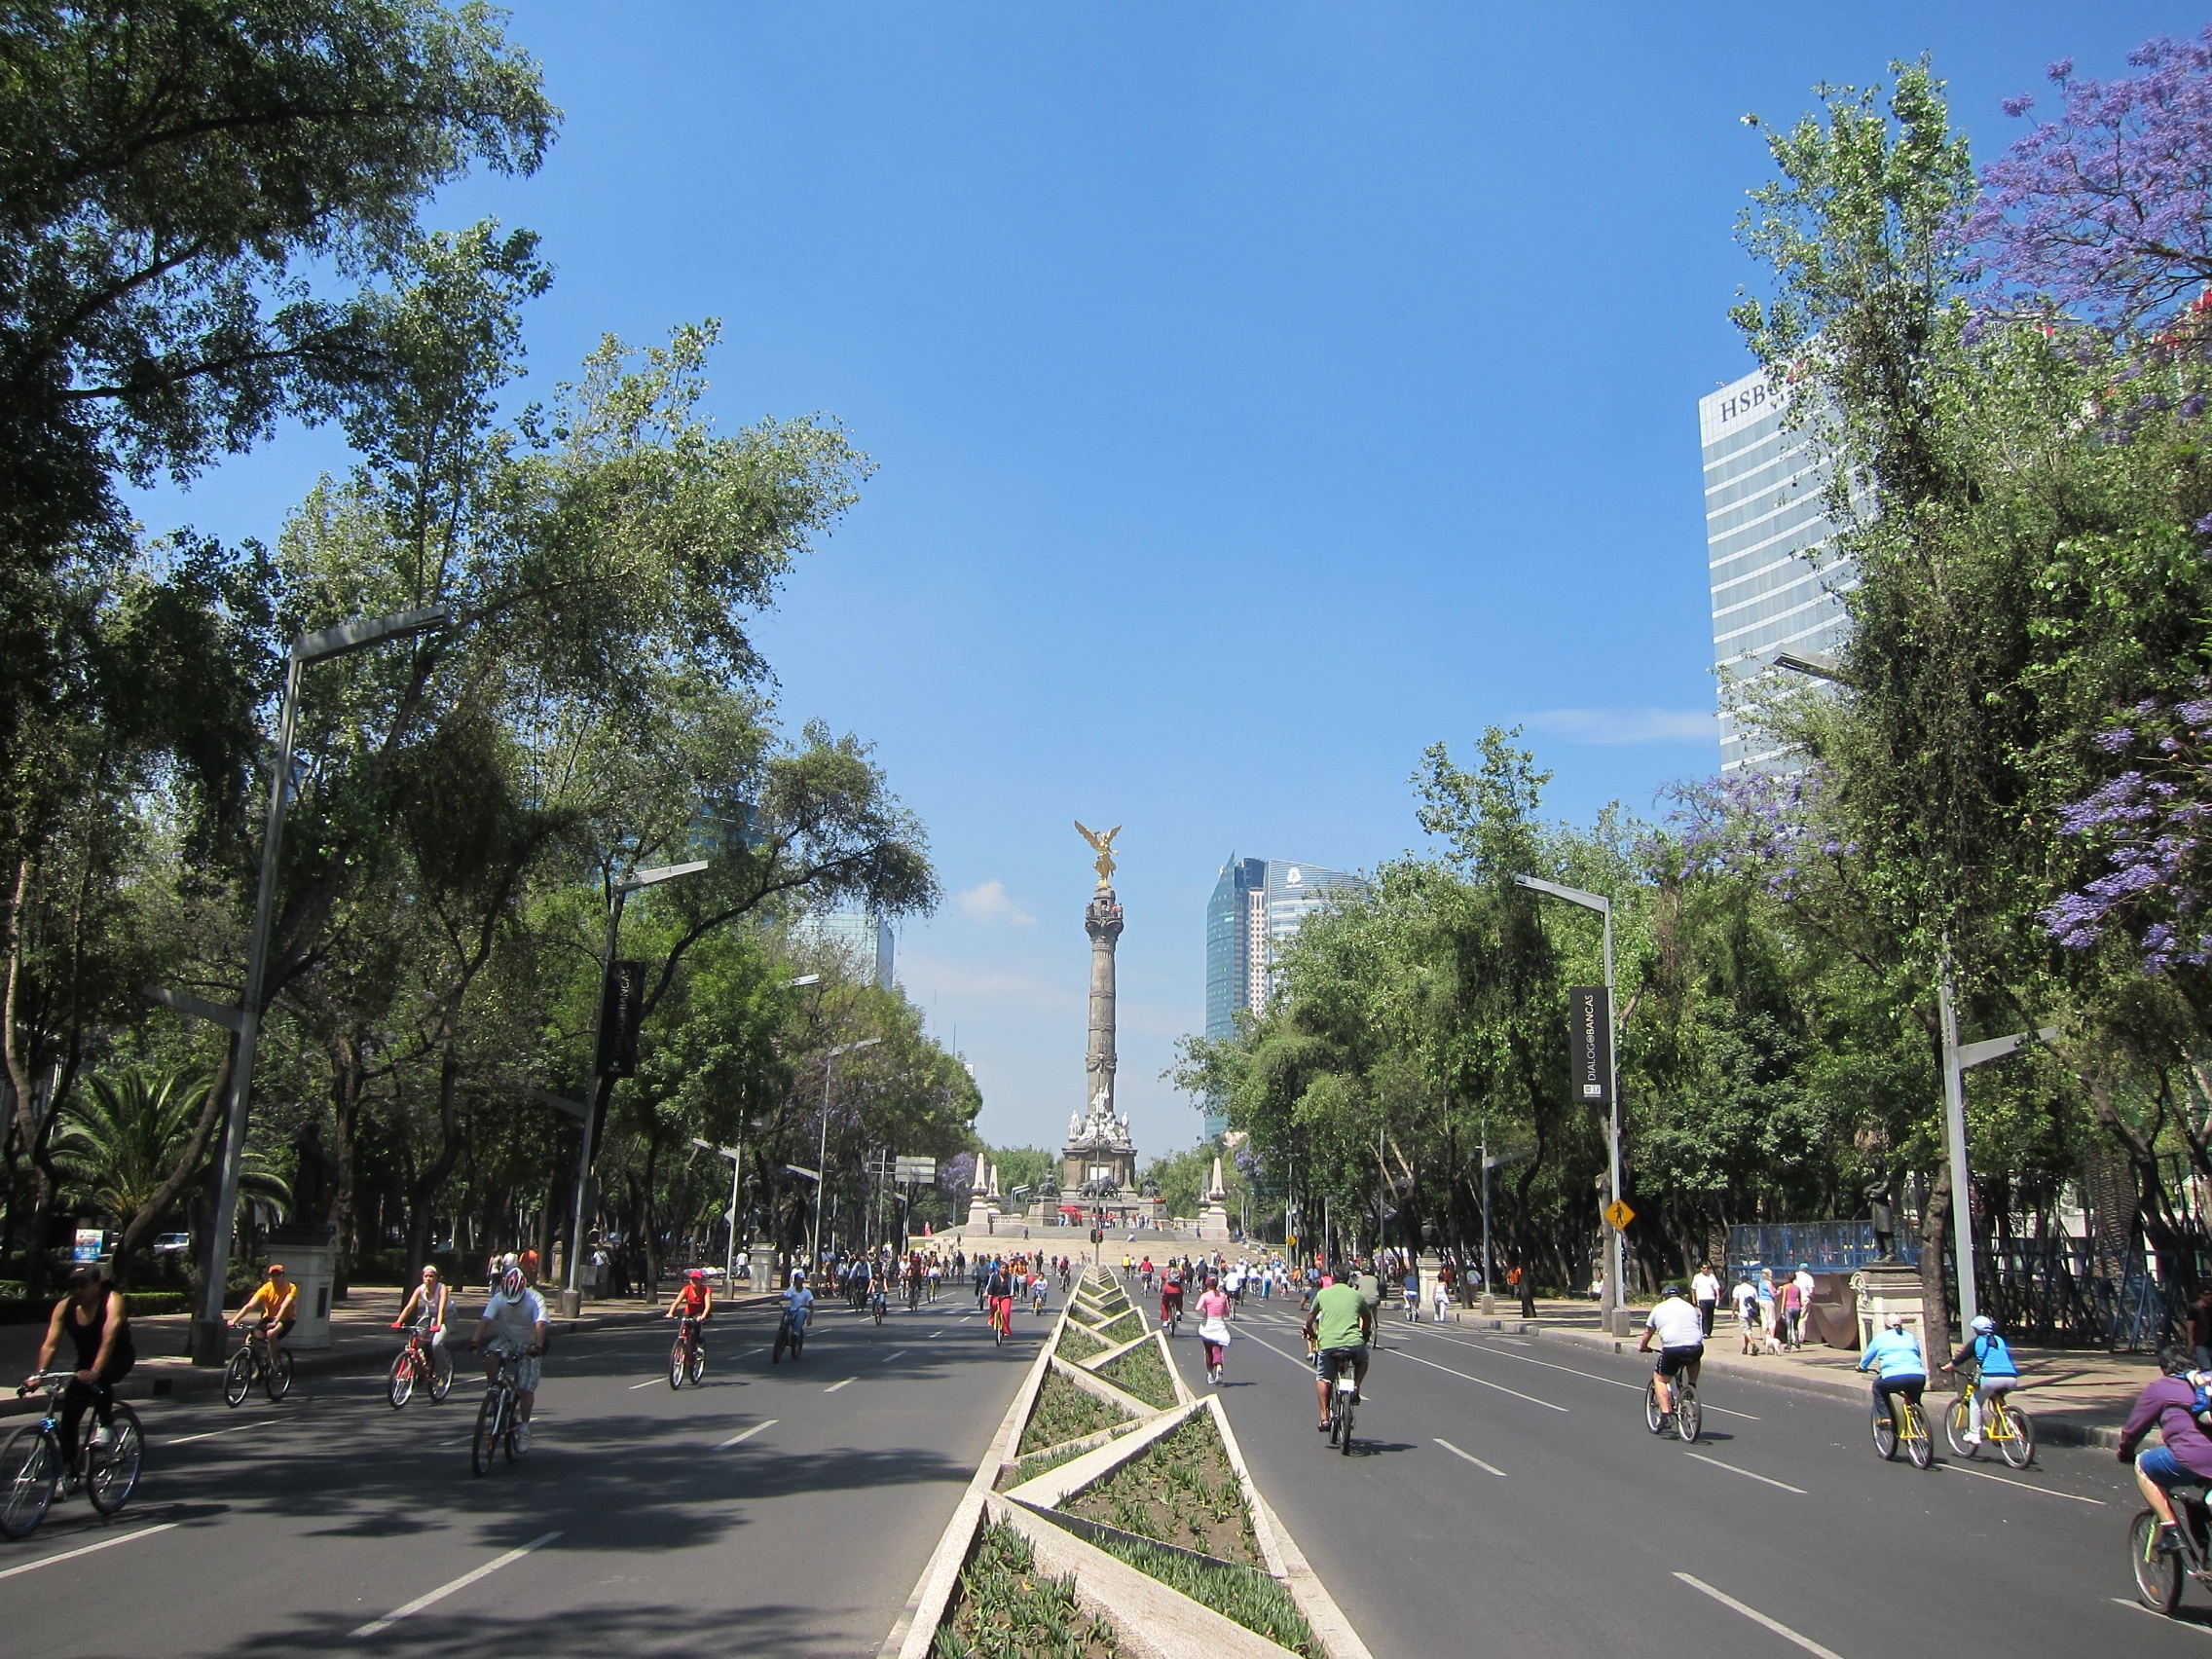
pedestrian, wood, road, building, city, walkway, downtown, plaza, park, lane, mexico, infrastructure, town square, neighbourhood, mexico city, residential area